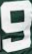
Number: 9